Lindenhof hill

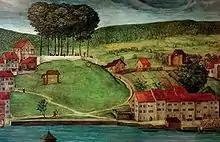
Lindenhof and Schipfe by Hans Leu the Elder (late 15th century)

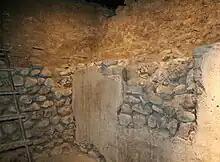
Celtic, Roman and medieval remains at "Lindenhofkeller"

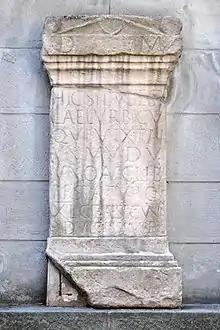
"Lucius Aelius Urbicus' " gravestone (200 AD) found at the upper part of "Pfalzgasse" at Lindenhof

At the flat shore of Lake Zurich were Neolithic and Bronze Age (4500 to 850 BC) lakeside settlements, such as "Kleiner Hafner" and "Grosser Hafner" (both small former islands west of "Sechseläutenplatz", near "Bauschänzli" at the Stadthausquai, "Alpenquai" at Bürkliplatz and Lindenhof). Lindenhof was largely surrounded by water: until the early medieval area, neighboring "Münsterhof" (Fraumünster abbey square) was a swampy hollow flooded by the Sihl. Therefore, Lindenhof was an optimal location for early fortified settlements. Middle Bronze Age (1500 BC) artefacts were found near the Limmat (Schipfe). Archaeologists found remains of a Celtic Oppidum from the 1st century BC (La Tène culture), whose remains were found in archaeological campaigns in the years 1989, 1997, 2004 and 2007 at Lindenhof and Rennweg.